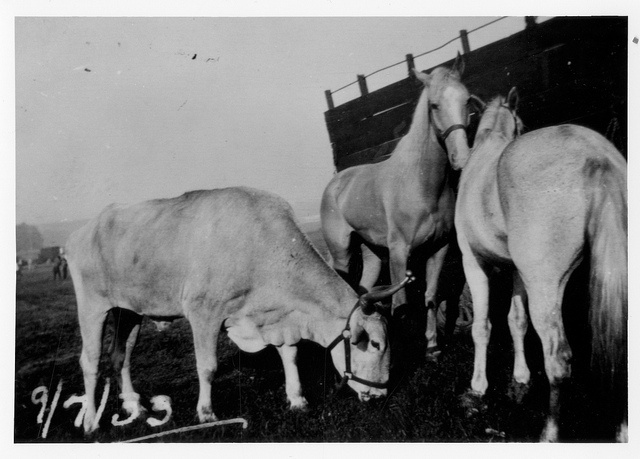
Two horses standing next to a cow eating grass.
two horses and a steer are standing together
A cow grazing while two horses stand nearby.
Cattle are grazing on the grass close together.
three horses standing on farm soil next to an unknown structure.